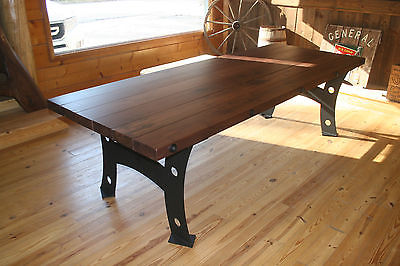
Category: table